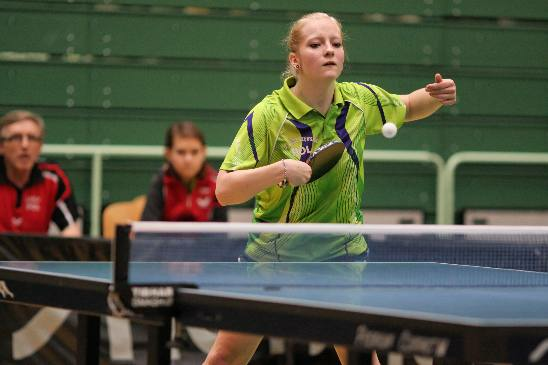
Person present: Yes